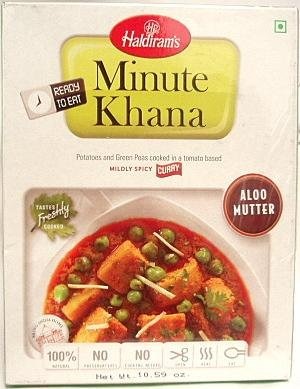
Item Name: Haldiram Minute Khana Aloo Mutter (mild) - 10.59oz
Value: 10.59
Unit: Fl Oz

Price: 9.19